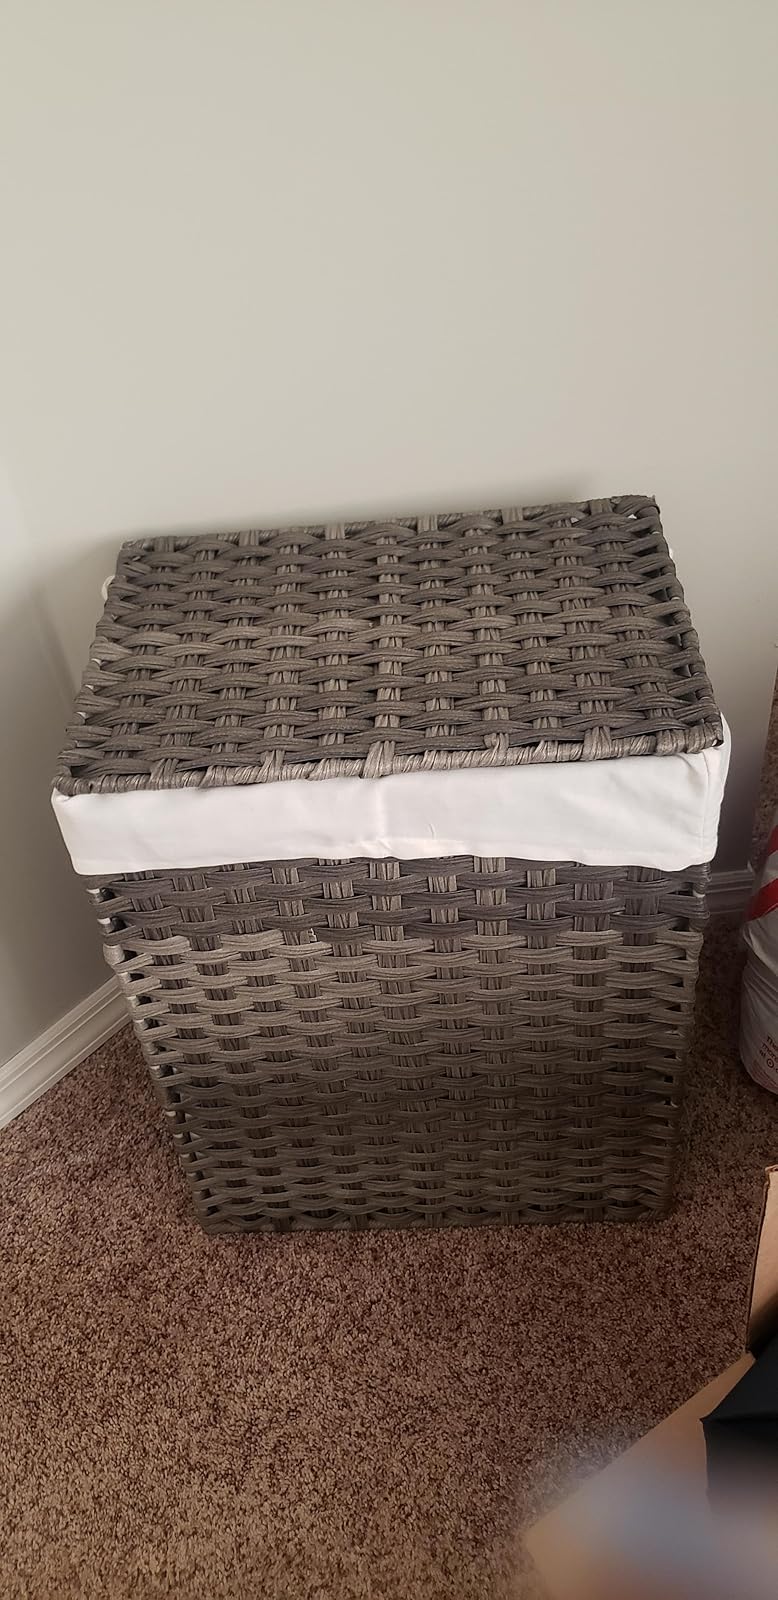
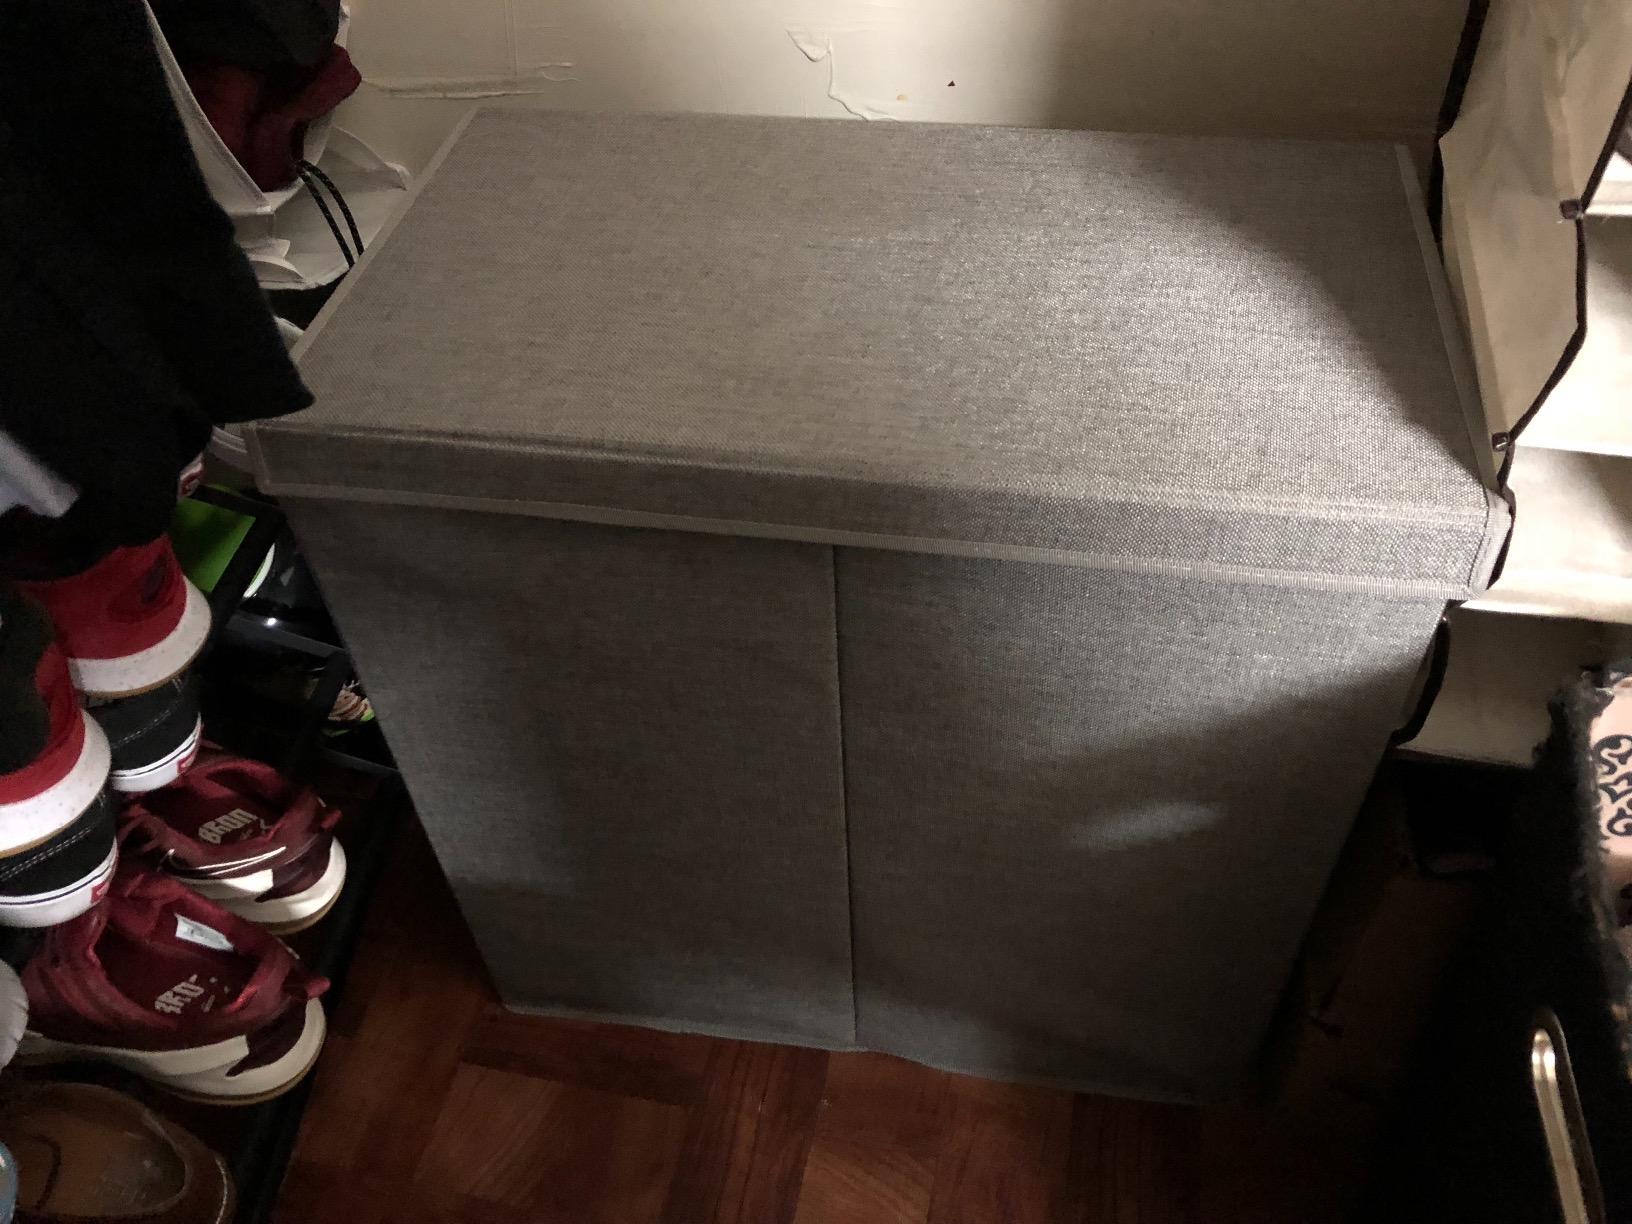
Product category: items_hamper
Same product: no